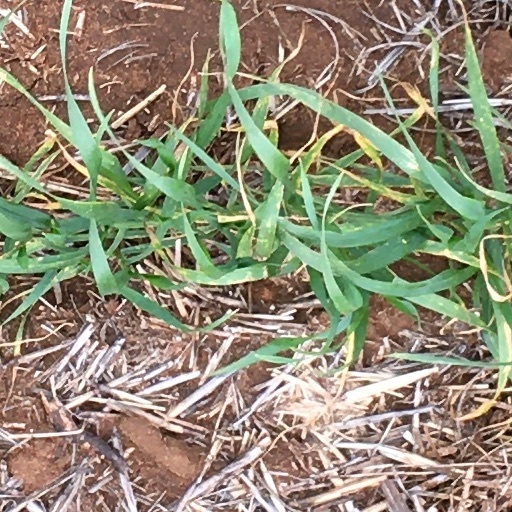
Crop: wheat